Arent Arentsz

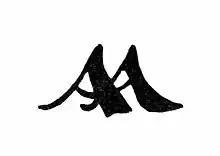
Arent Arentsz signature

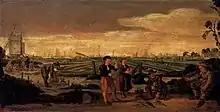
"Fishermen and Farmers", Rijksmuseum Amsterdam, 1625–1631

Arent Arentsz, also known as Cabel, (1585 – 18 August (buried), 1631) was a Dutch Golden Age landscape painter.